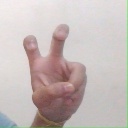
अक्षर: ई